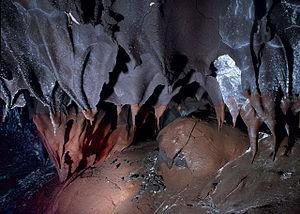
Une stalactite est un type de formation suspendu au plafond des grottes, souterrains, sources chaudes, ou des constructions humaines telles que maisons, ponts, mines, etc. N'importe quelle matière peut former des stalactites à condition qu'elle puisse être soluble, ou se déposer sous forme de colloïde, ou être en suspension, ou être fondue. Les stalactites peuvent être faites de lave, minéraux, boue, tourbe, poix, geysérite, etc. Une stalactite n'est donc pas nécessairement un spéléothème, bien qu'avec les pagothèmes, les spéléothèmes soient les formes les plus fréquentes de stalactite en raison du grand nombre de grottes calcaires. Lorsque les concrétions se forment en dehors des grottes, à la surface de structures en béton ou à base de mortier construites par l'homme, on parle parfois aussi en anglais de calthémite. L'origine de ce néologisme anglo-saxon rarement utilisé provient du latin calx "chaux" et du grec théma, "dépôt". Il désigne le plus souvent un dépôt cristallin de CaCO₃ formé par la dissolution de la portlandite suivi de sa précipitation sous forme de carbonate de calcium au contact du CO₂ atmosphérique.